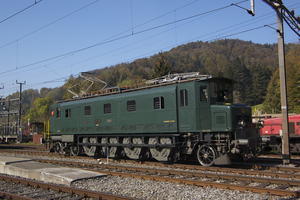
Matériel moteur des CFF : locomotives, locotracteurs et automotrices en service aux Chemins de fer fédéraux suisses.
Les Ae 4/7 sont des locomotives électriques des Chemins de fer fédéraux suisses, mises en service à partir de 1927; elles ont pendant longtemps été les principales motrices sur les grandes lignes du réseau suisse. Elles ne roulent maintenant que pour des trains historiques et d'amateurs ou pour des événements.